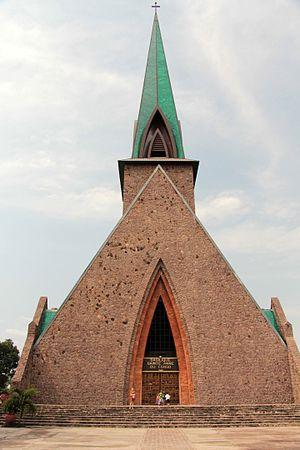
Basilique Sainte-Anne du Congo, Brazzaville, Congo-Brazzaville
Roger Erell, né le 9 avril 1907 à Mansle et mort à Vallauris en 1986, est un architecte et un résistant français.
La basilique Sainte-Anne-du-Congo est une basilique mineure située à Brazzaville, capitale du Congo. Il s'agit de l'un des monuments emblématiques de la ville.